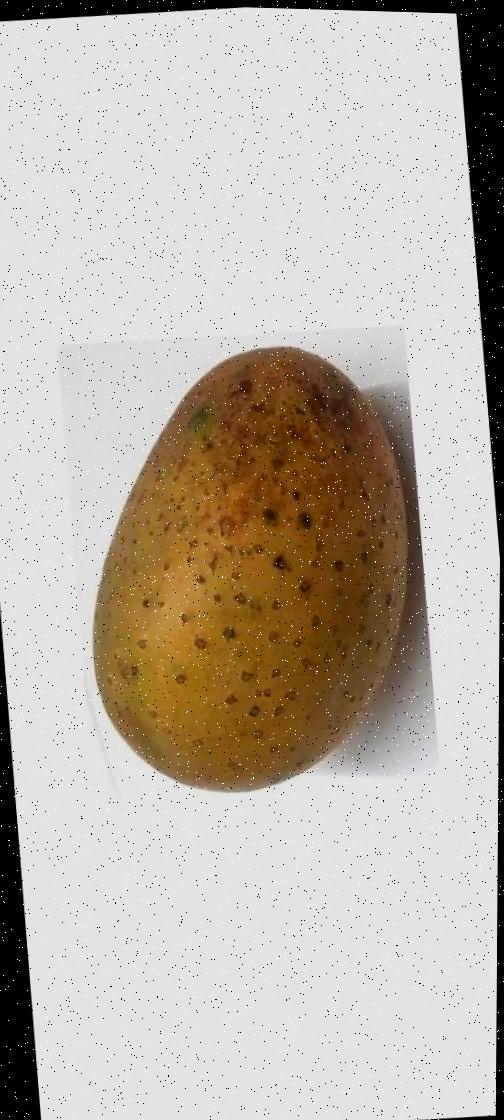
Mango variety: Gourmoti